Fortifications of Xi'an

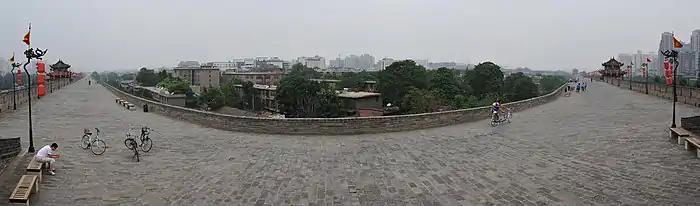
The Xi'an City Wall

Zhu Yuanzhang, the first Emperor of the Ming dynasty (1368–1644), was advised by Zhu Sheng, a sage, to build a fortified high wall around the city, create storage facilities for food and then establish his empire by unifying all the other states. Following the hermit's advice, Zhu established the Ming dynasty, and then built a highly fortified wall over a previously existing palace wall of the Tang dynasty (618–907). He started building the Xi'an City Wall, as the capital of northwestern Shaanxi Province in 1370. He incorporated the ancient fortified embankments built by the Sui and Tang dynasties by including them in the wall's western and southern parts, enlarging the eastern and northern parts. The edifice was built over an eight-year period and was well maintained during both the Ming dynasty, and the Qing dynasty, which followed.